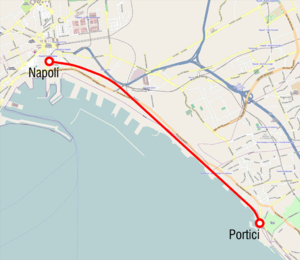
Le chemin de fer Naples - Portici est la première ligne de chemin de fer construite en Italie et en Europe continentale.